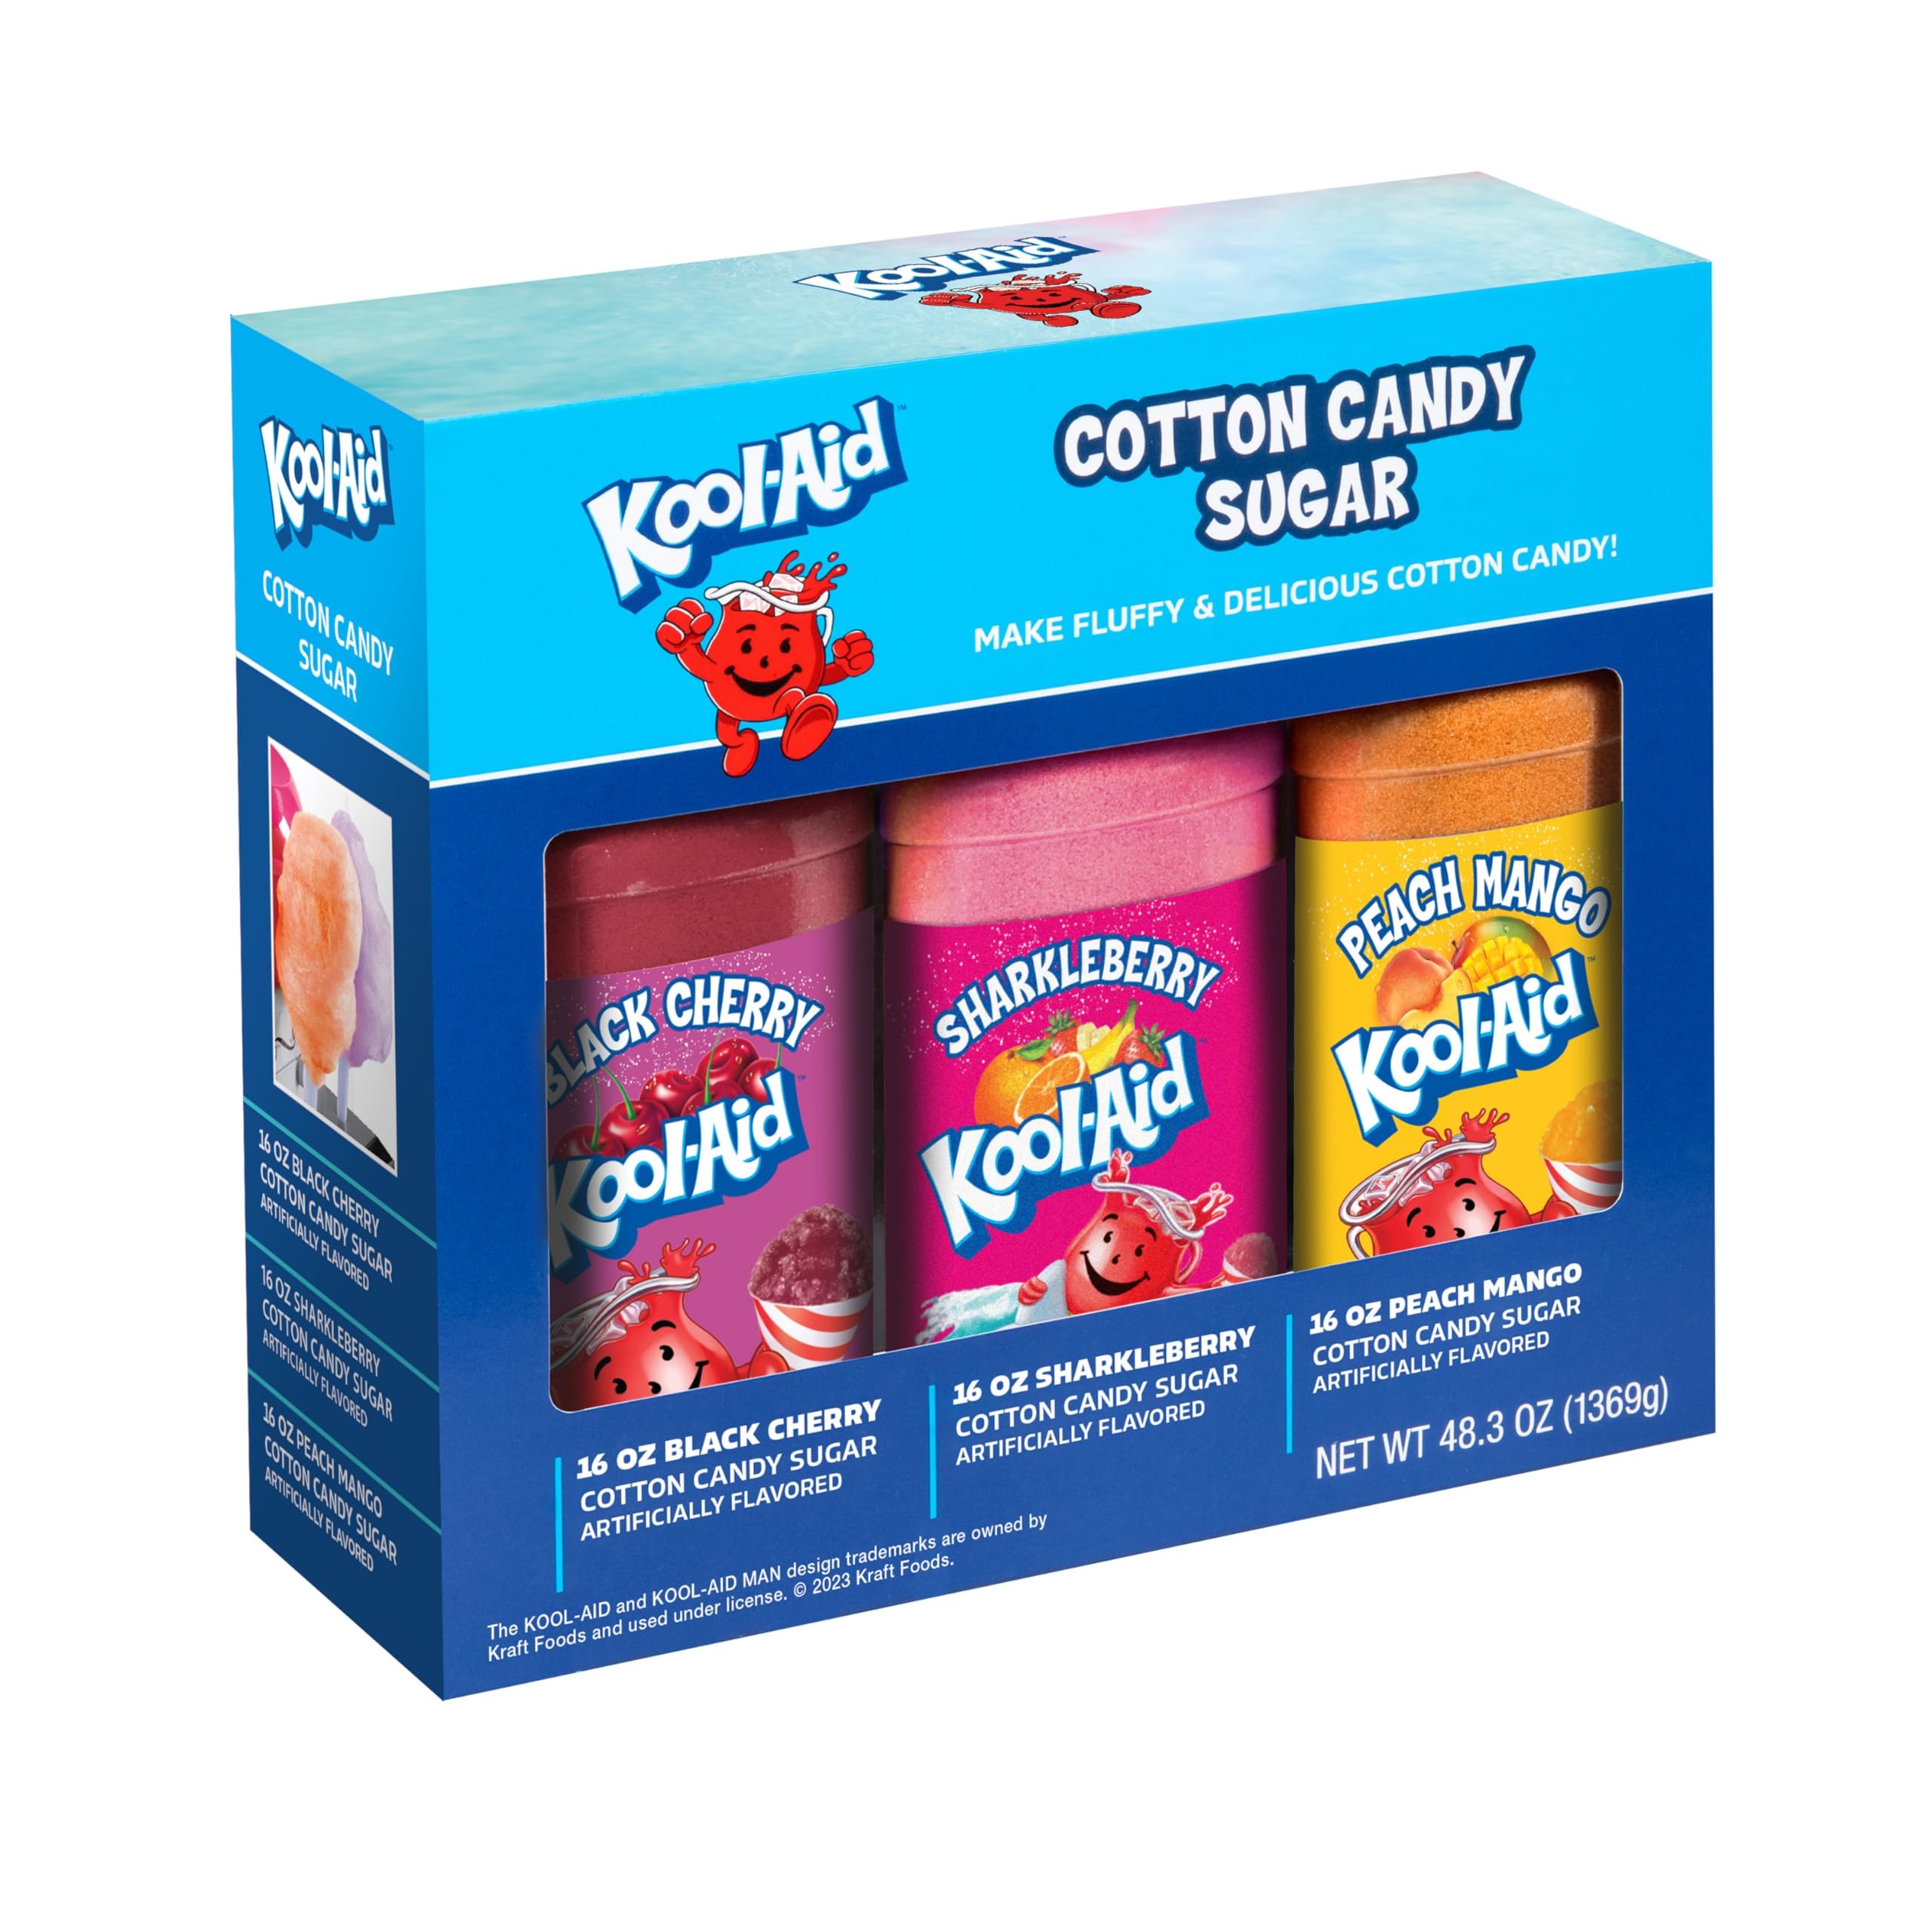
Item Name: Nostalgia Kool-Aid Cotton Candy Flossing Sugar Party Kit 3-Pack, Black Cherry, Sharkleberry, Peach Mango, 3-16 oz bottles - 48 total ounces - Bottles of Cotton Candy Sugar Mix
Bullet Point 1: COTTON CANDY SUGAR: Deluxe Party Kit includes 3 (16 oz.) bottles of flossing sugar mix for making carnival-style cotton candy
Bullet Point 2: THREE COLORFUL FLAVORS: Classic Kool-Aid flavors includes Black Cherry, Sharkleberry, Peach Mango sugar flavors for sweet, fluffy cotton candy
Bullet Point 3: 96 CONE SERVINGS: Floss up to 32 small to medium cotton candy cone servings per flavor - 96 cotton candy cones per kit
Bullet Point 4: EASY TO MAKE: Cotton candy cones suited for home and commercial use with any Nostalgia, Kool-Aid, or all other cotton candy machines; simple pour and simple storage for long lasting use
Bullet Point 5: PARTY OF FUN: Make any party super fun by bringing in this unique and tasty carnival-quality cotton candy sugar into the mix
Value: 48.0
Unit: Fl Oz

Price: 24.99